Hanteng Autos

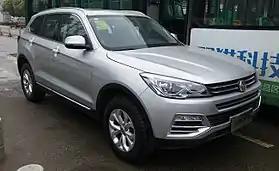
A Hanteng X7

Hanteng Autos (officially Jiangxi Hanteng Automobile Co., Ltd.) is a privately owned Chinese automobile manufacturer headquartered in Shangrao, Jiangxi, China. It is a private automobile manufacturing company that mainly focuses on the research and development, manufacture and marketing of traditional fuel-powered vehicles, new energy vehicles, and automotive parts.